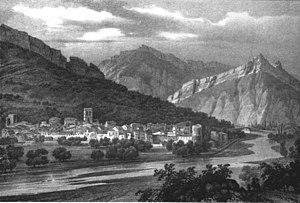
Le Buis (Drome)
Buis-les-Baronnies est une commune française située dans le département de la Drôme en région Auvergne-Rhône-Alpes.